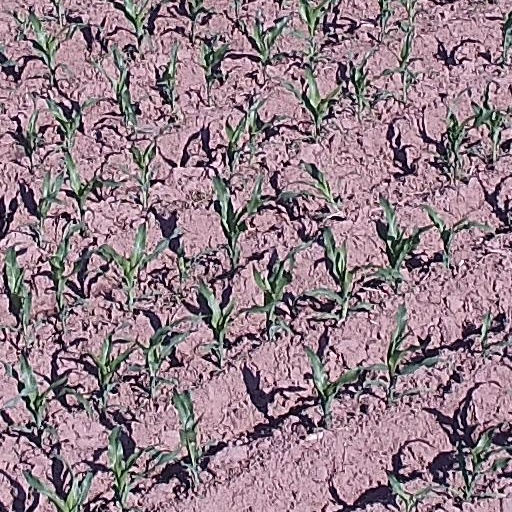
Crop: maize; corn